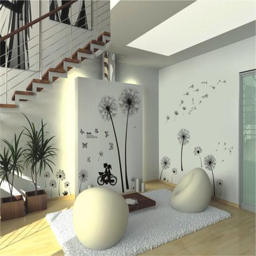
luxury dandelion wall decal the plant associated with imagination and wishes is the best motif